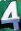
Number: 4